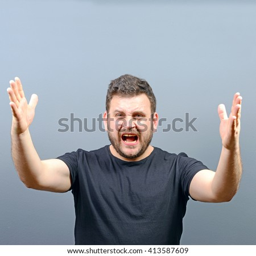
portrait of an angry man screaming against gray background